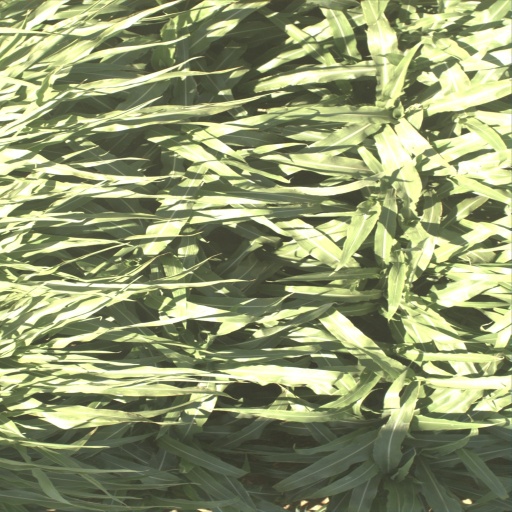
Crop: sorghum